Antiphonary

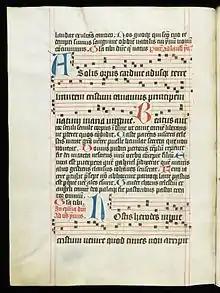
The 5th-century abecedarius "A solis ortus cardine" by Coelius Sedulius, in a late 15th-century antiphonary from the former Kloster St. Katharina in St. Gallen

An antiphonary or antiphonal is one of the liturgical books intended for use (i.e. in the liturgical choir), and originally characterized, as its name implies, by the assignment to it principally of the antiphons used in various parts of the Latin liturgical rites.